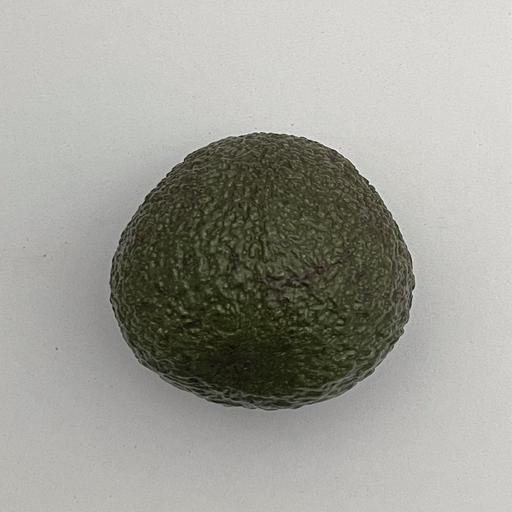
Crop type: Avocado